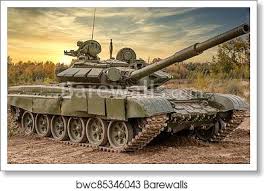
Label: T-64